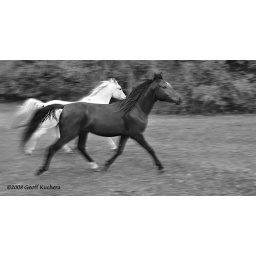
Shadow and Marieka running in the field